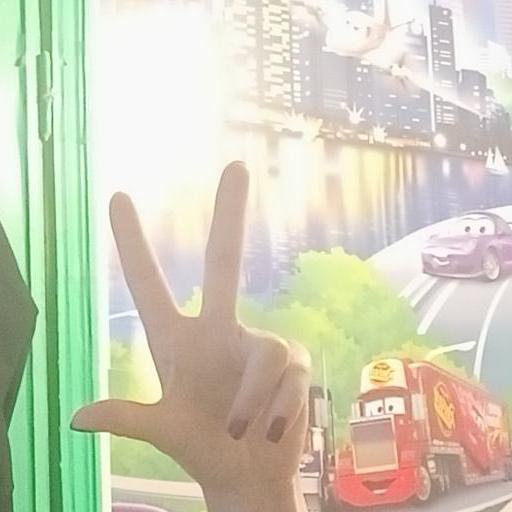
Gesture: three2